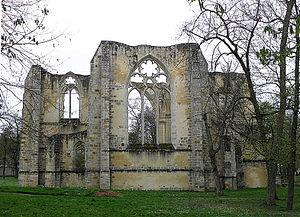
Chevet de l'abbatiale Notre-Dame du Lys à Dammarie-lès-Lys (77).